Charles Delacourt-Smith, Baron Delacourt-Smith

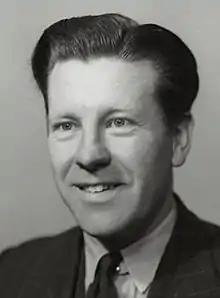
Delacourt-Smith in 1949

Charles George Percy Delacourt-Smith, Baron Delacourt-Smith (25 April 1917 – 2 August 1972), was a British trade unionist and Labour Party politician.